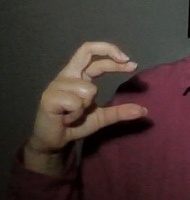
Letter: thal